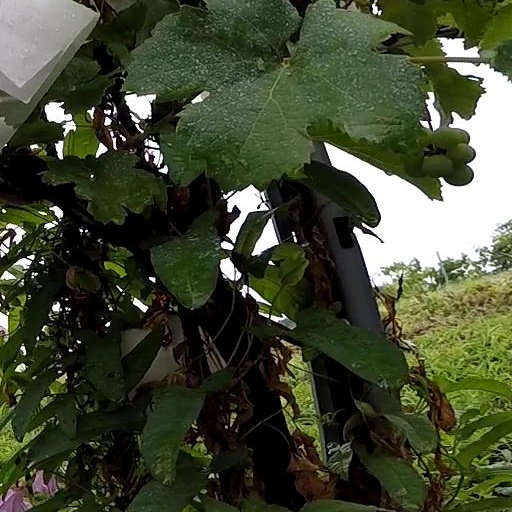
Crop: grape